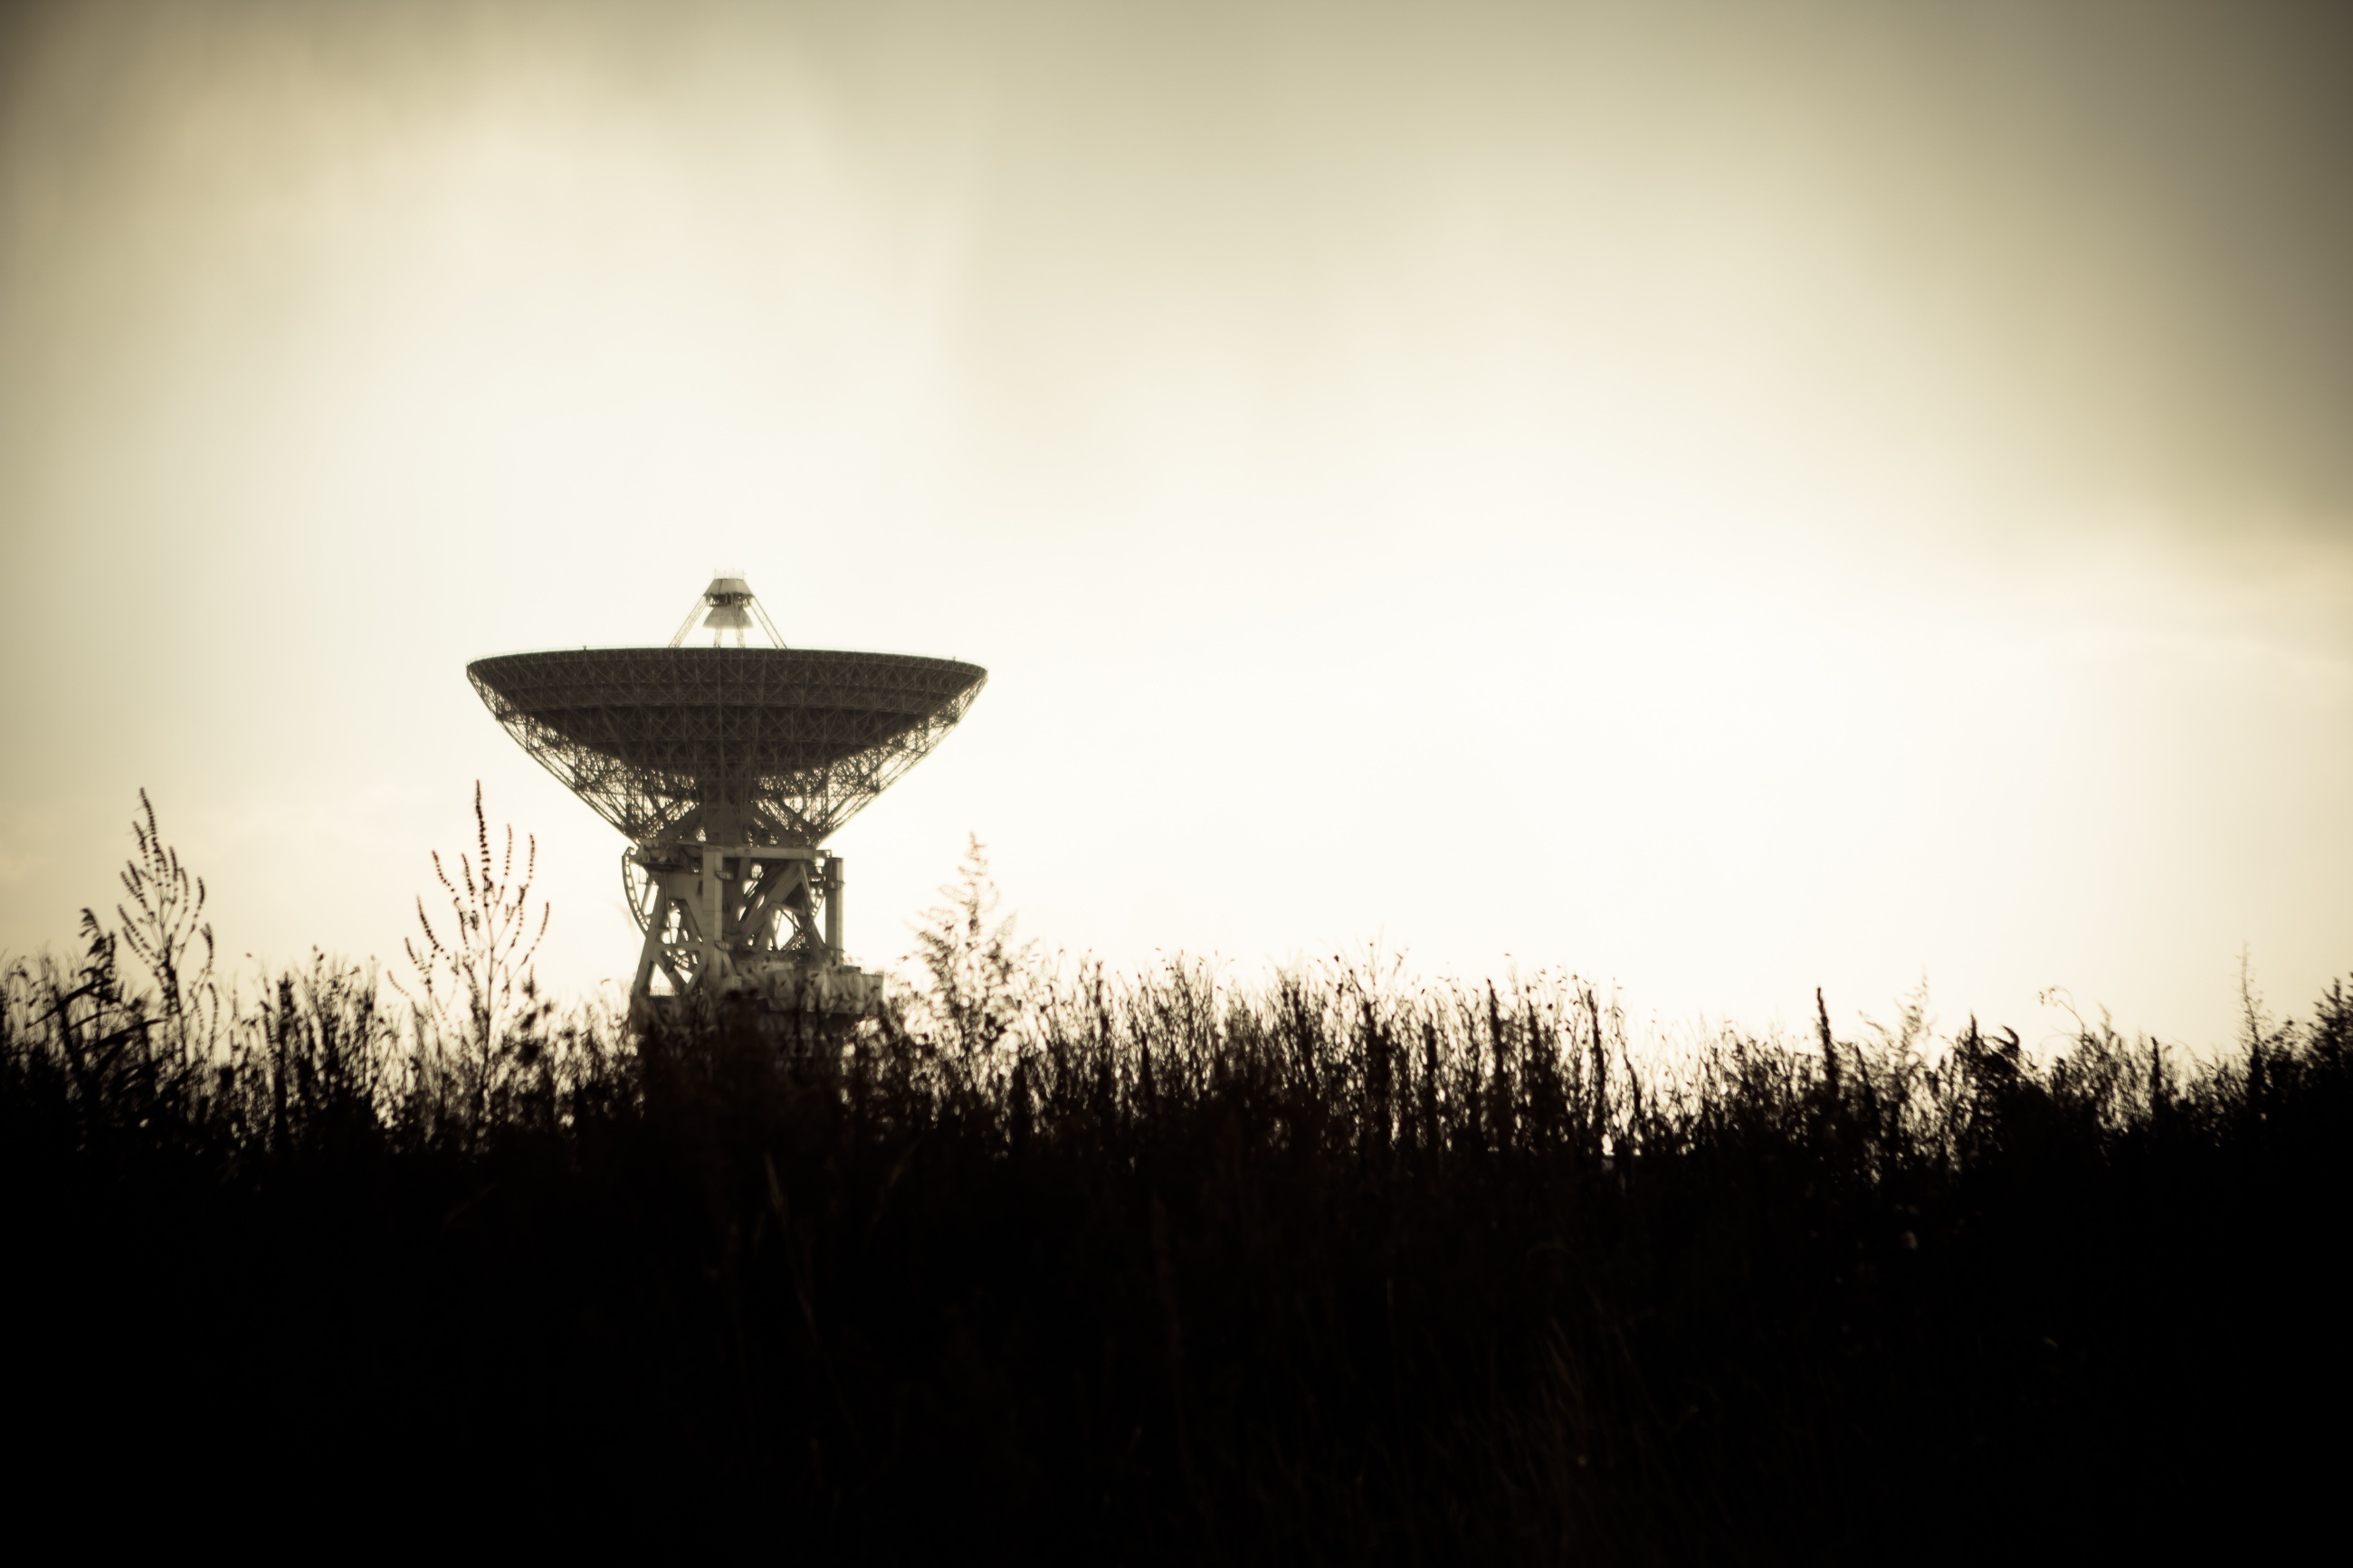
silhouette, light, cloud, sky, sun, technology, sunrise, sunset, night, sunlight, morning, aircraft, dusk, antenna, evening, dish, reflection, space, communication, darkness, street light, lighting, satellite, observatory, research, science, astronomy, astrophysics, exploration, parabolic, radar, shape, extraterrestrial, seti, radio antenna, radio telescope, radio astronomy, rt 70, planetary radar, atmospheric phenomenon, atmosphere of earth